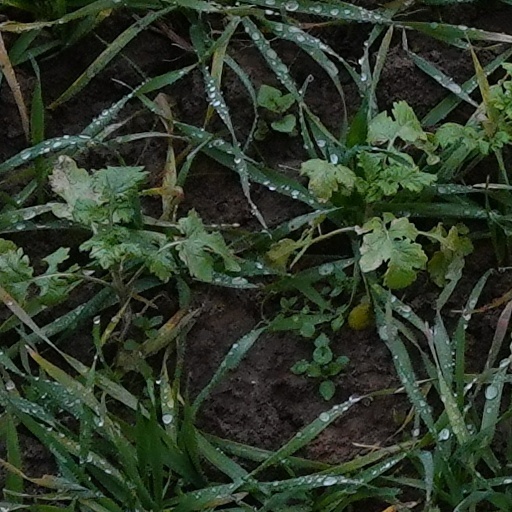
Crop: wheat